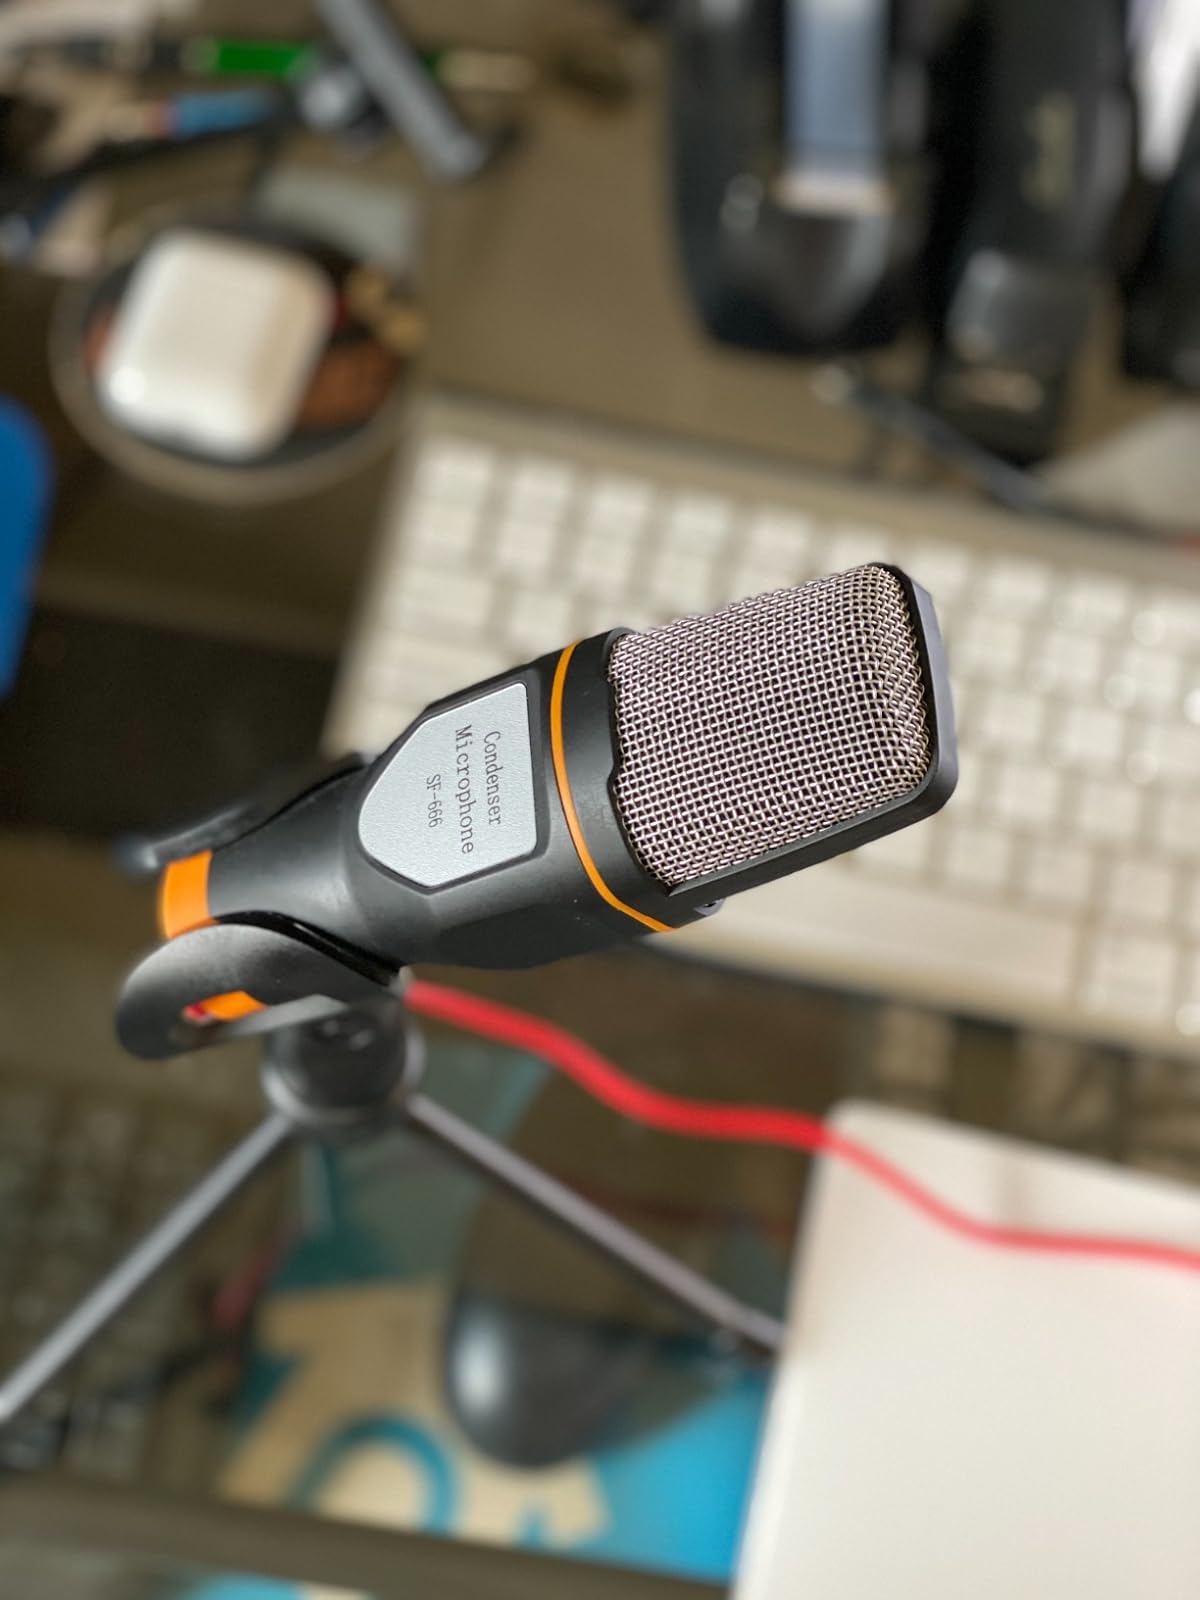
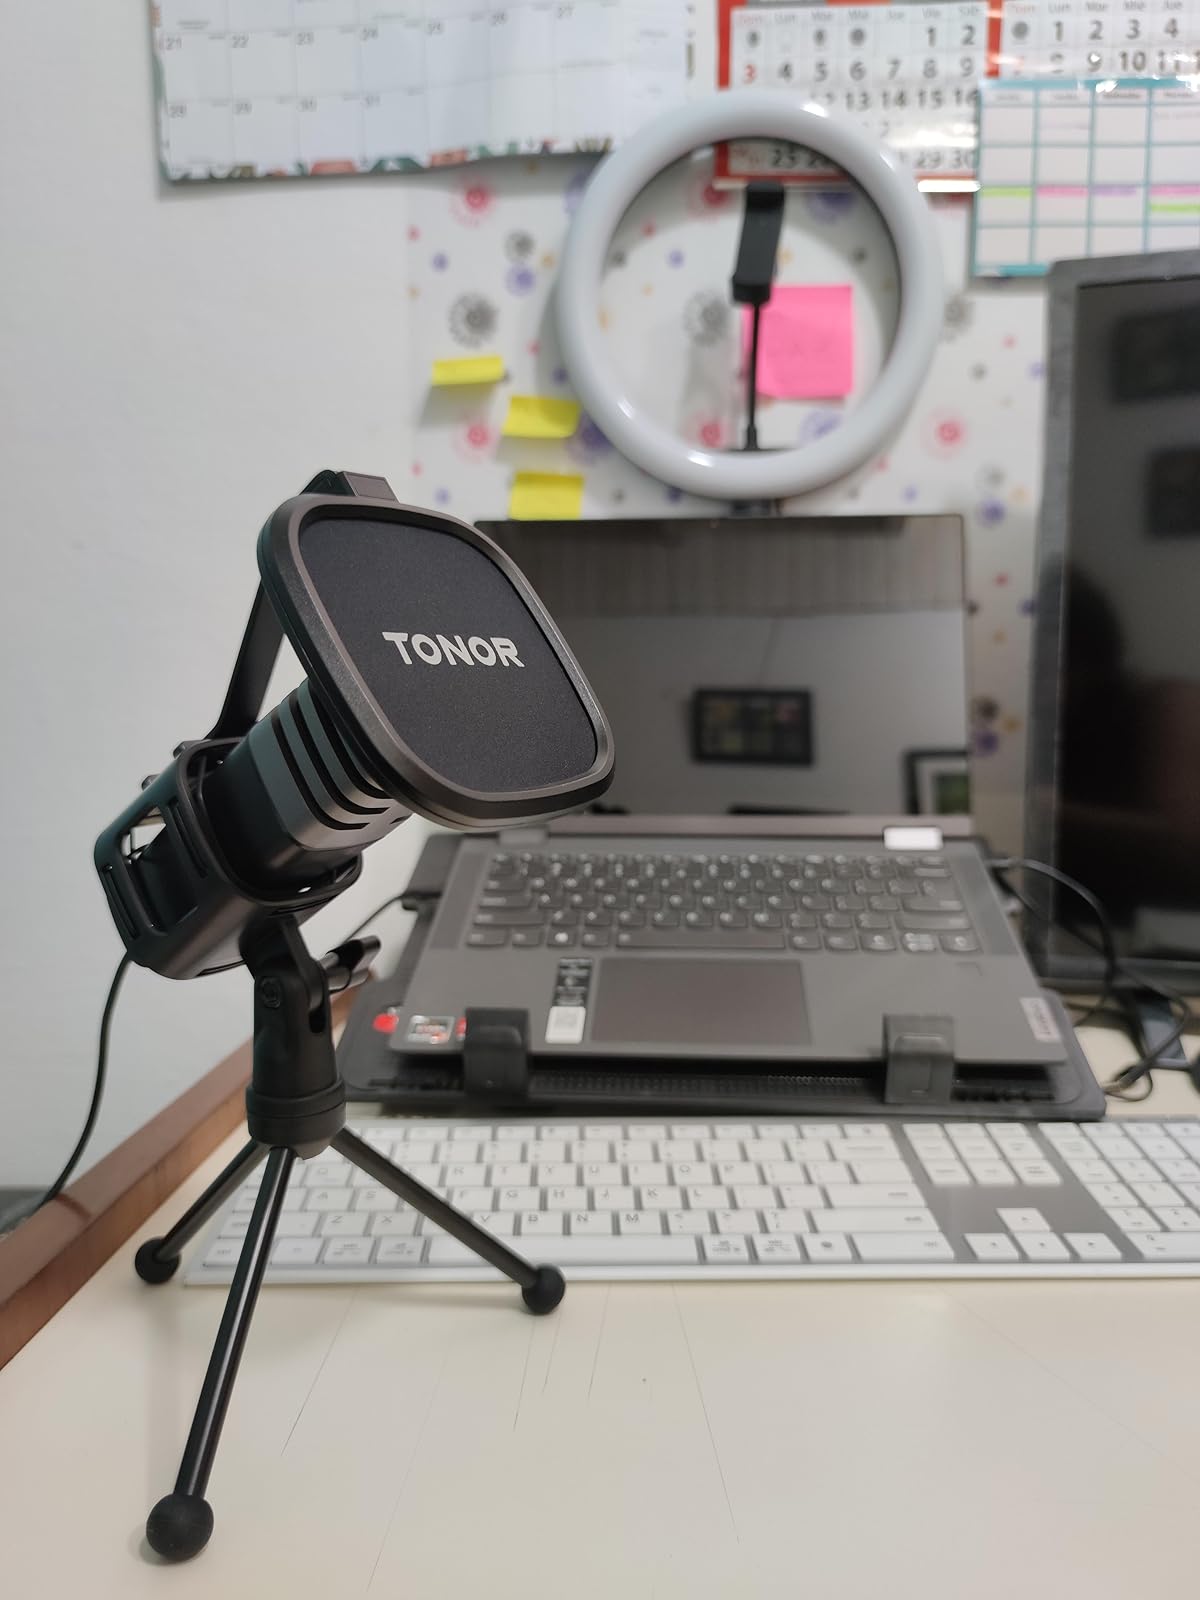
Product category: microphone
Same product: no